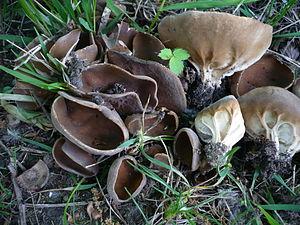
Helvella acetabulum, l'Helvelle en gobelet, est une espèce de champignons ascomycètes de l'ordre des Pezizales.